Question: Please indicate a possible affordance area of the bed that can be used for lying on
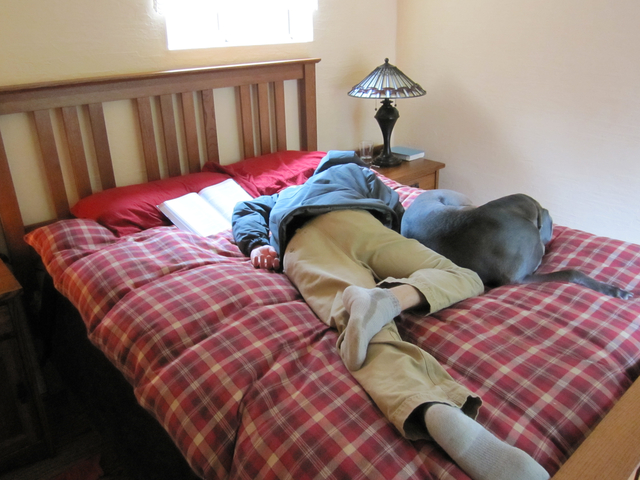
Answer: [24.5, 150.5, 637.5, 475.5]